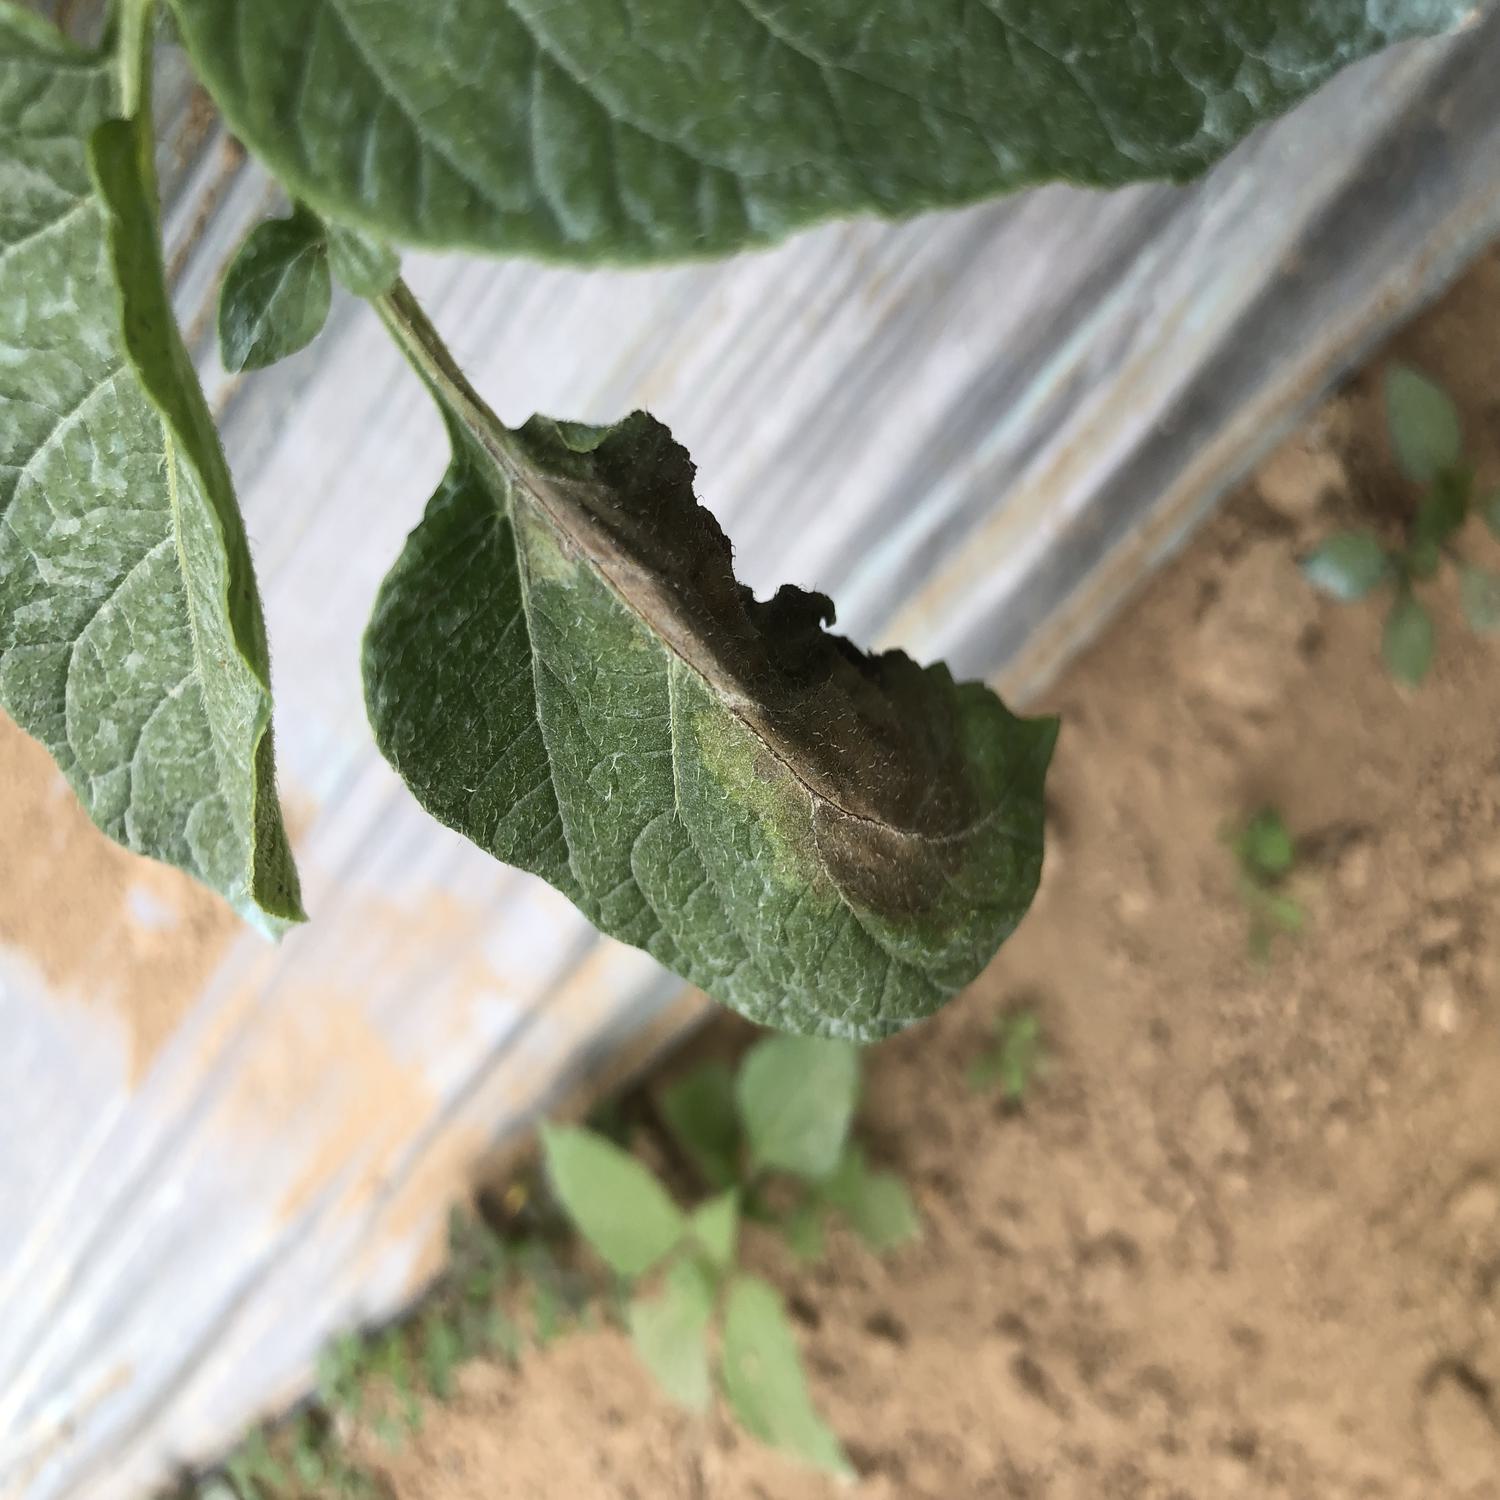
Label: Phytopthora